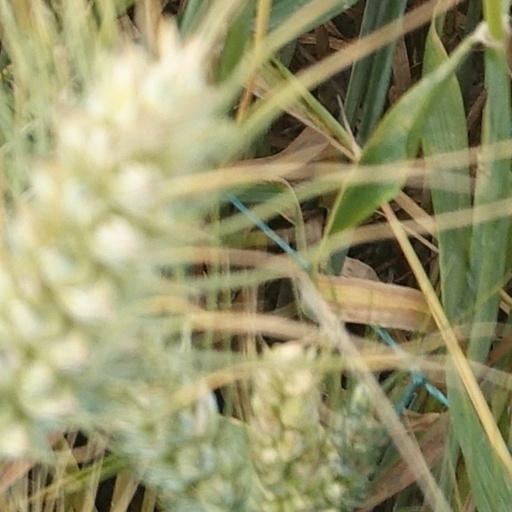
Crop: wheat